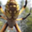
Label: spider